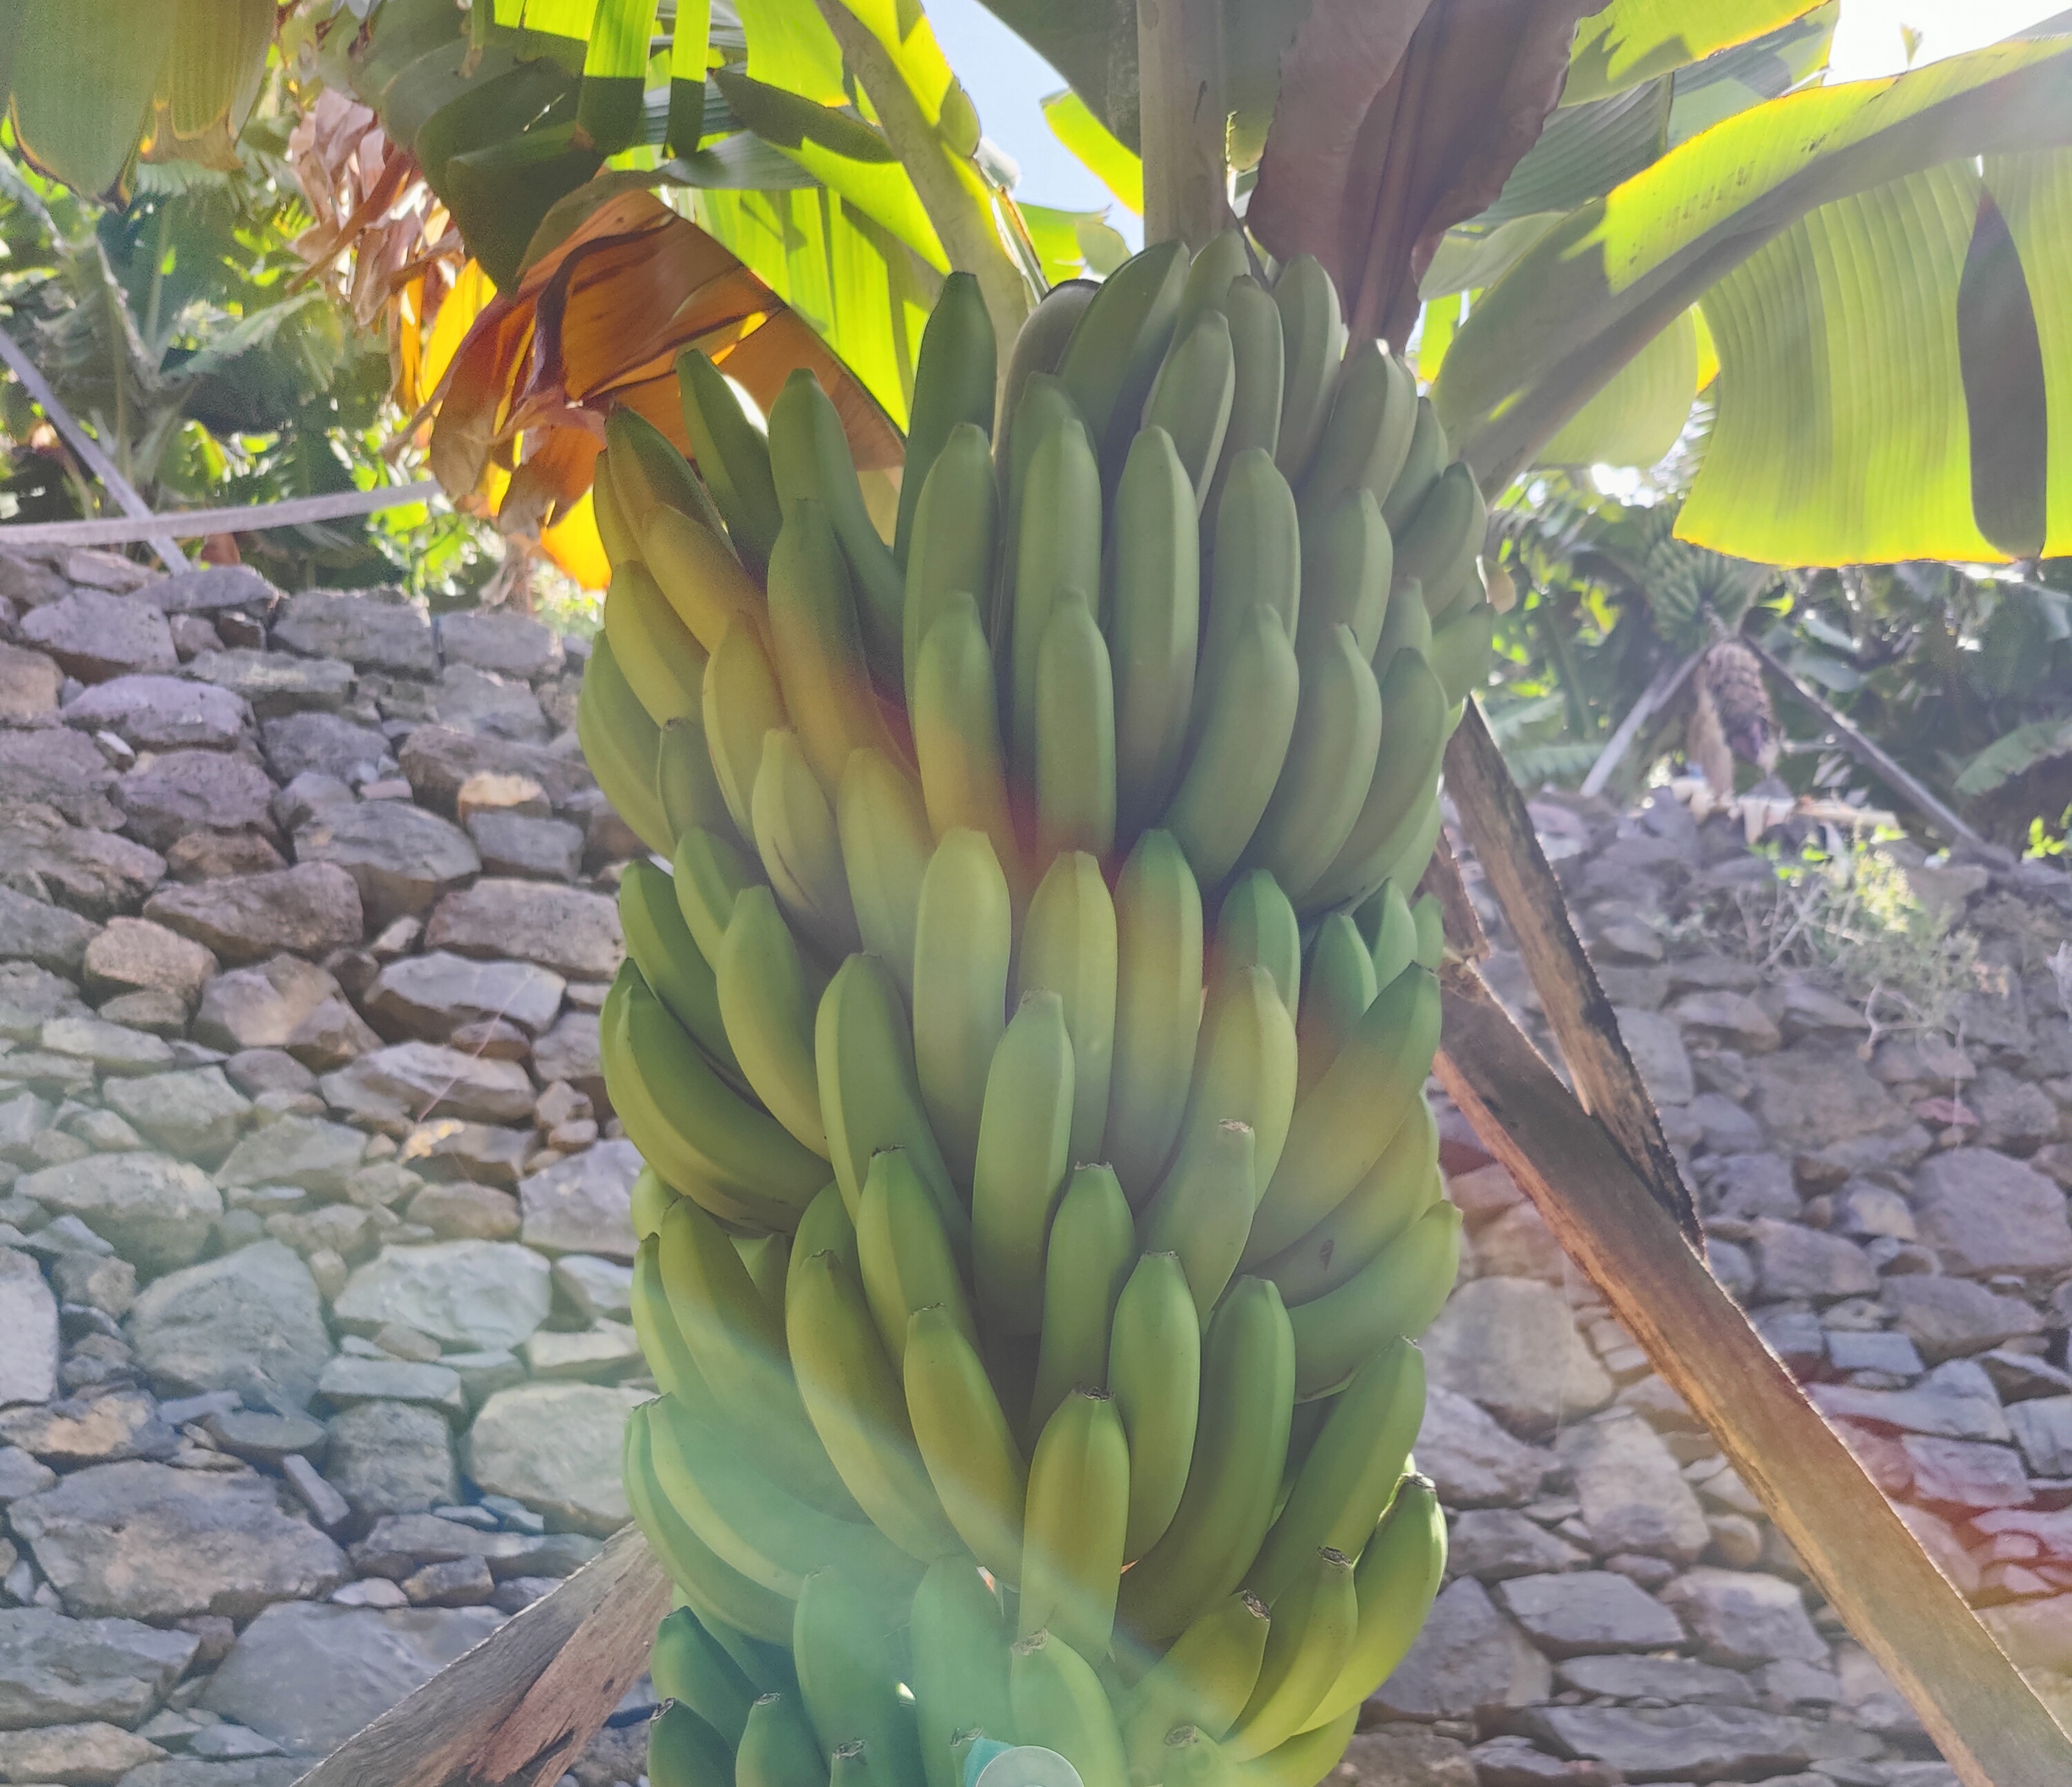
Label: Cut